Electrification

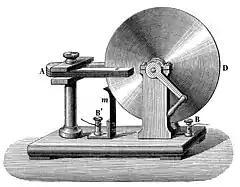
Faraday disk, the first electric generator. The horseshoe-shaped magnet "(A)" created a magnetic field through the disk "(D)". When the disk was turned, this induced an electric current radially outward from the center toward the rim. The current flowed out through the sliding spring contact "m", through the external circuit, and back into the center of the disk through the axle.

In the years 1831–1832, Michael Faraday discovered the operating principle of electromagnetic generators. The principle, later called Faraday's law, is based on an electromotive force generated in an electrical conductor that is subjected to a varying magnetic flux as, for example, a wire moving through a magnetic field. Faraday built the first electromagnetic generator, called the Faraday disk, a type of homopolar generator, using a copper disc rotating between the poles of a horseshoe magnet. Faraday's first electromagnetic generator produced a small DC voltage.